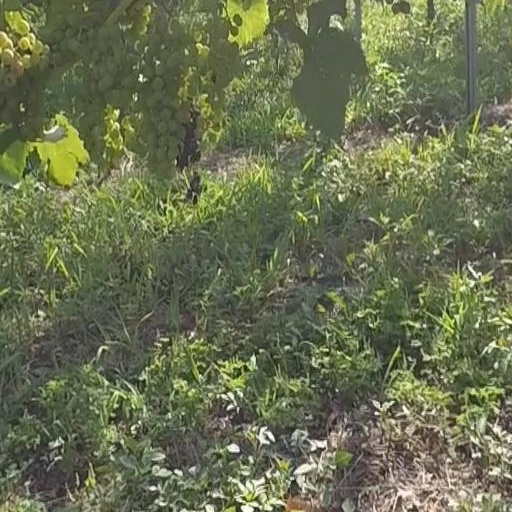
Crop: grape